West End Commercial Historic District (Greenville, South Carolina)

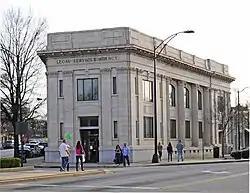
American Bank, West End Commercial Historic District, March 2012

West End Commercial Historic District is a national historic district located at Greenville, South Carolina. It encompasses 15 contributing buildings in Greenville's second "downtown." The commercial buildings primarily date from about 1880 to 1920, and include examples of Victorian commercial architecture. Notable buildings include the American Bank, Alliance and Mills & McBayer Cotton Warehouses, Indian River Fruit Store, Pete's Place, Bacot's West End Drug Store/Stringer's Drug, Furman Lunch, and Greer Thompson Building.